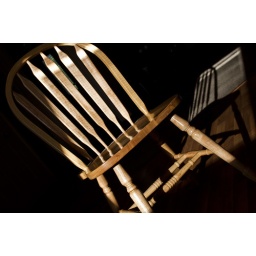
The sun coming in through the window on the chair creates a high contrast. Photograph by Whitney Behling.